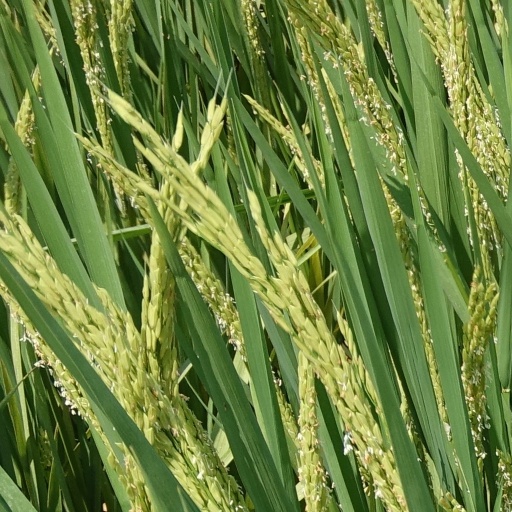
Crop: rice